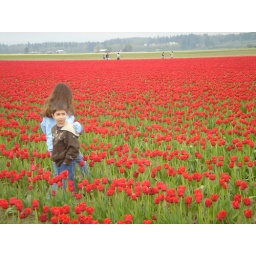
kids in red flower ocean